Thomas Bertie

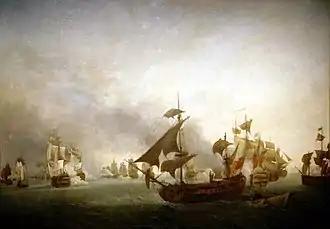
"Battle of Grenada", by Jean-François Hue

Rowley and Hoar sailed to the West Indies to support operations there against the French fleets. Hoar saw action with Admiral John Byron's fleet at the Battle of Grenada on 6 July 1779, and then in two subsequent boat actions in December off Martinique. Hoar continued to serve under Rowley, accompanying him when he moved his flag to the 74-gun in March 1780.